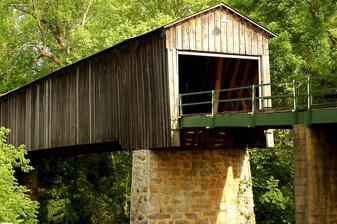
Building: Euharlee Covered Bridge
Country: United States of America
Year built: 1886
Bridge in Georgia, United States Euharlee Covered Bridge Coordinates 34°8′33.7″N 84°55′51.8″W / 34.142694°N 84.931056°W / 34.142694; -84.931056 Crosses Euharlee Creek Locale Euharlee, Georgia , United States Characteristics Design Covered bridge Location The Euharlee Covered Bridge , also known as the Euharlee Creek Covered Bridge or rarely the Lowry Bridge , is a wooden Town lattice covered bridge crossing Euharlee Creek in Euharlee, Georgia , United States, a small town west of Cartersville . The bridge was built after the raging creek swept away an old bridge on the property of Daniel Lowry. The collapse of the bridge killed one man. A new bridge was built using some materials provided by Lowry next to the mill located adjacent to the bridge site. The bridge was built in 1886 by Horace King 's son Washington King and Johnathan H. Burke. The bridge spans 138 feet. The lattice trusses consist of planks crisscrossing at 45- to 60-degree angles and are fastened with wooden pegs, or trunnels , at each intersection. Traffic stopped across the bridge in 1980 when a new two-lane bridge was built. See also List of covered bridges in Georgia References